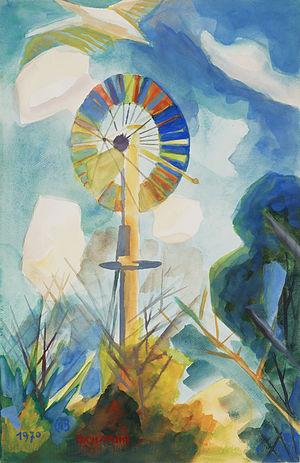
L'éolienne plein ciel
Colette Richarme, née le 24 janvier 1904 à Canton et morte à Montpellier le 27 février 1991, est une artiste peintre française.